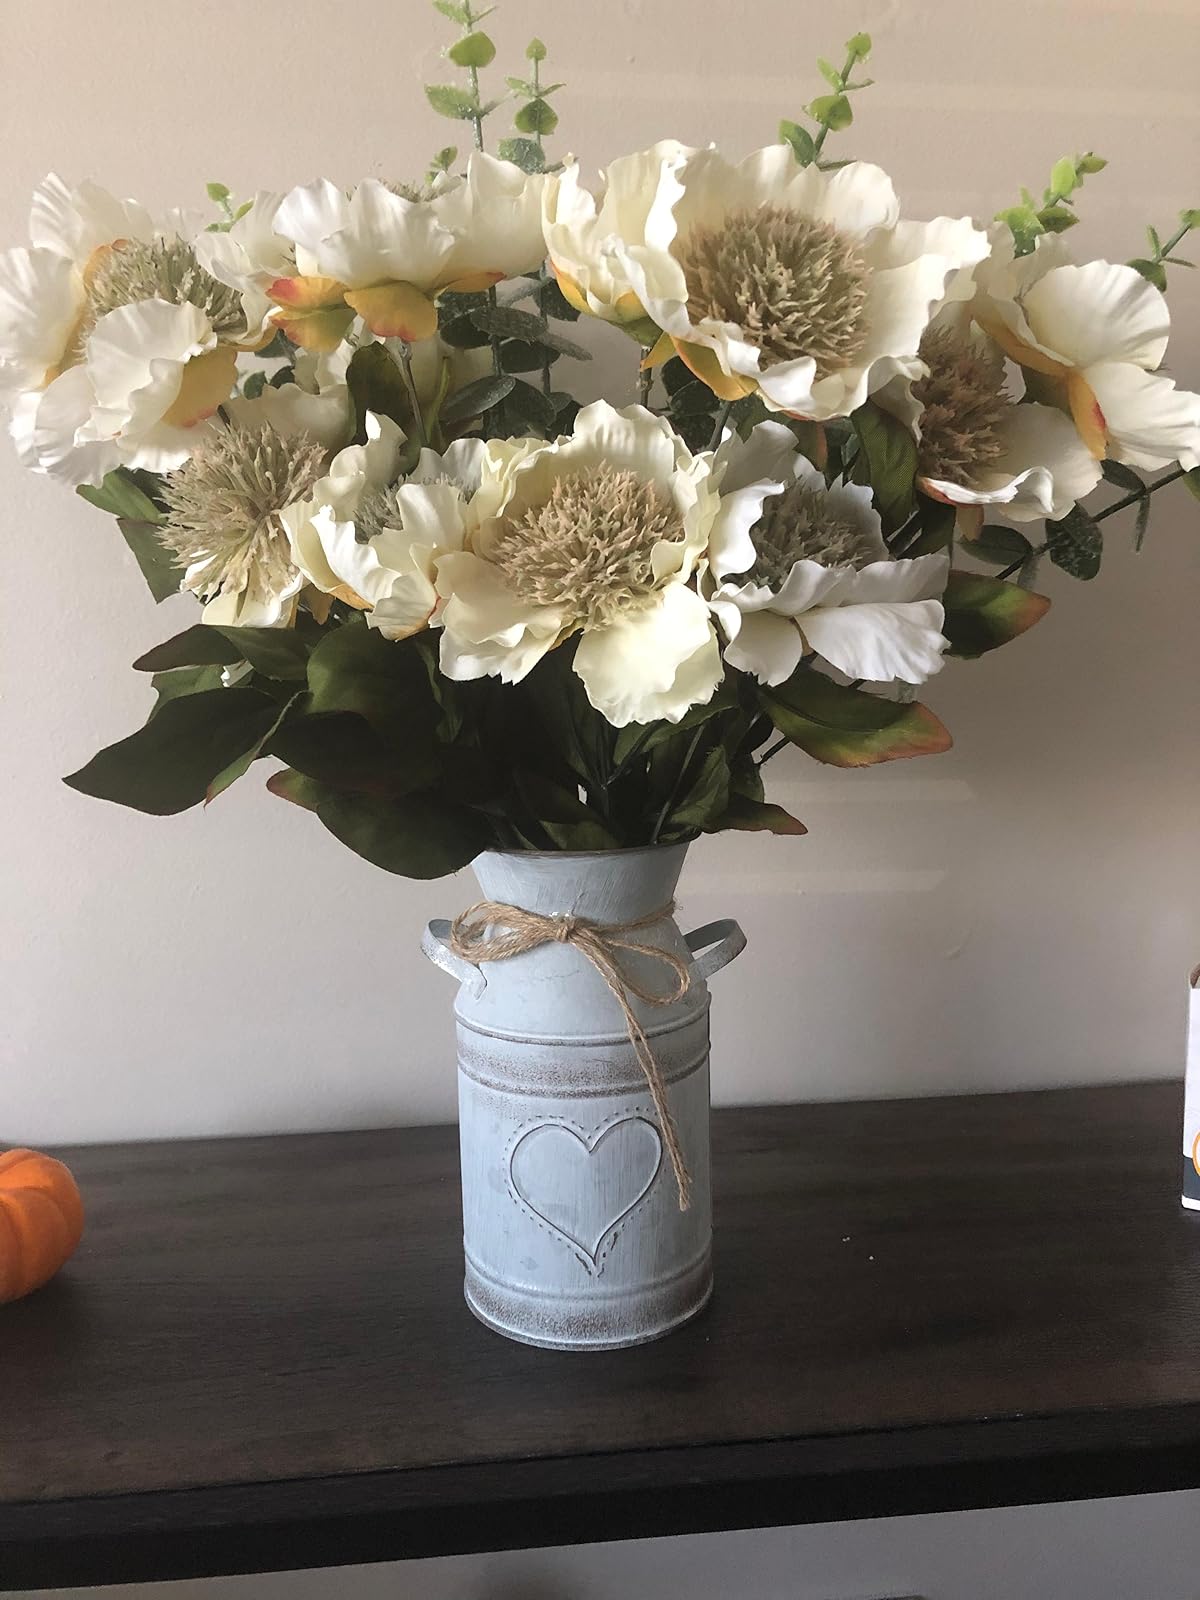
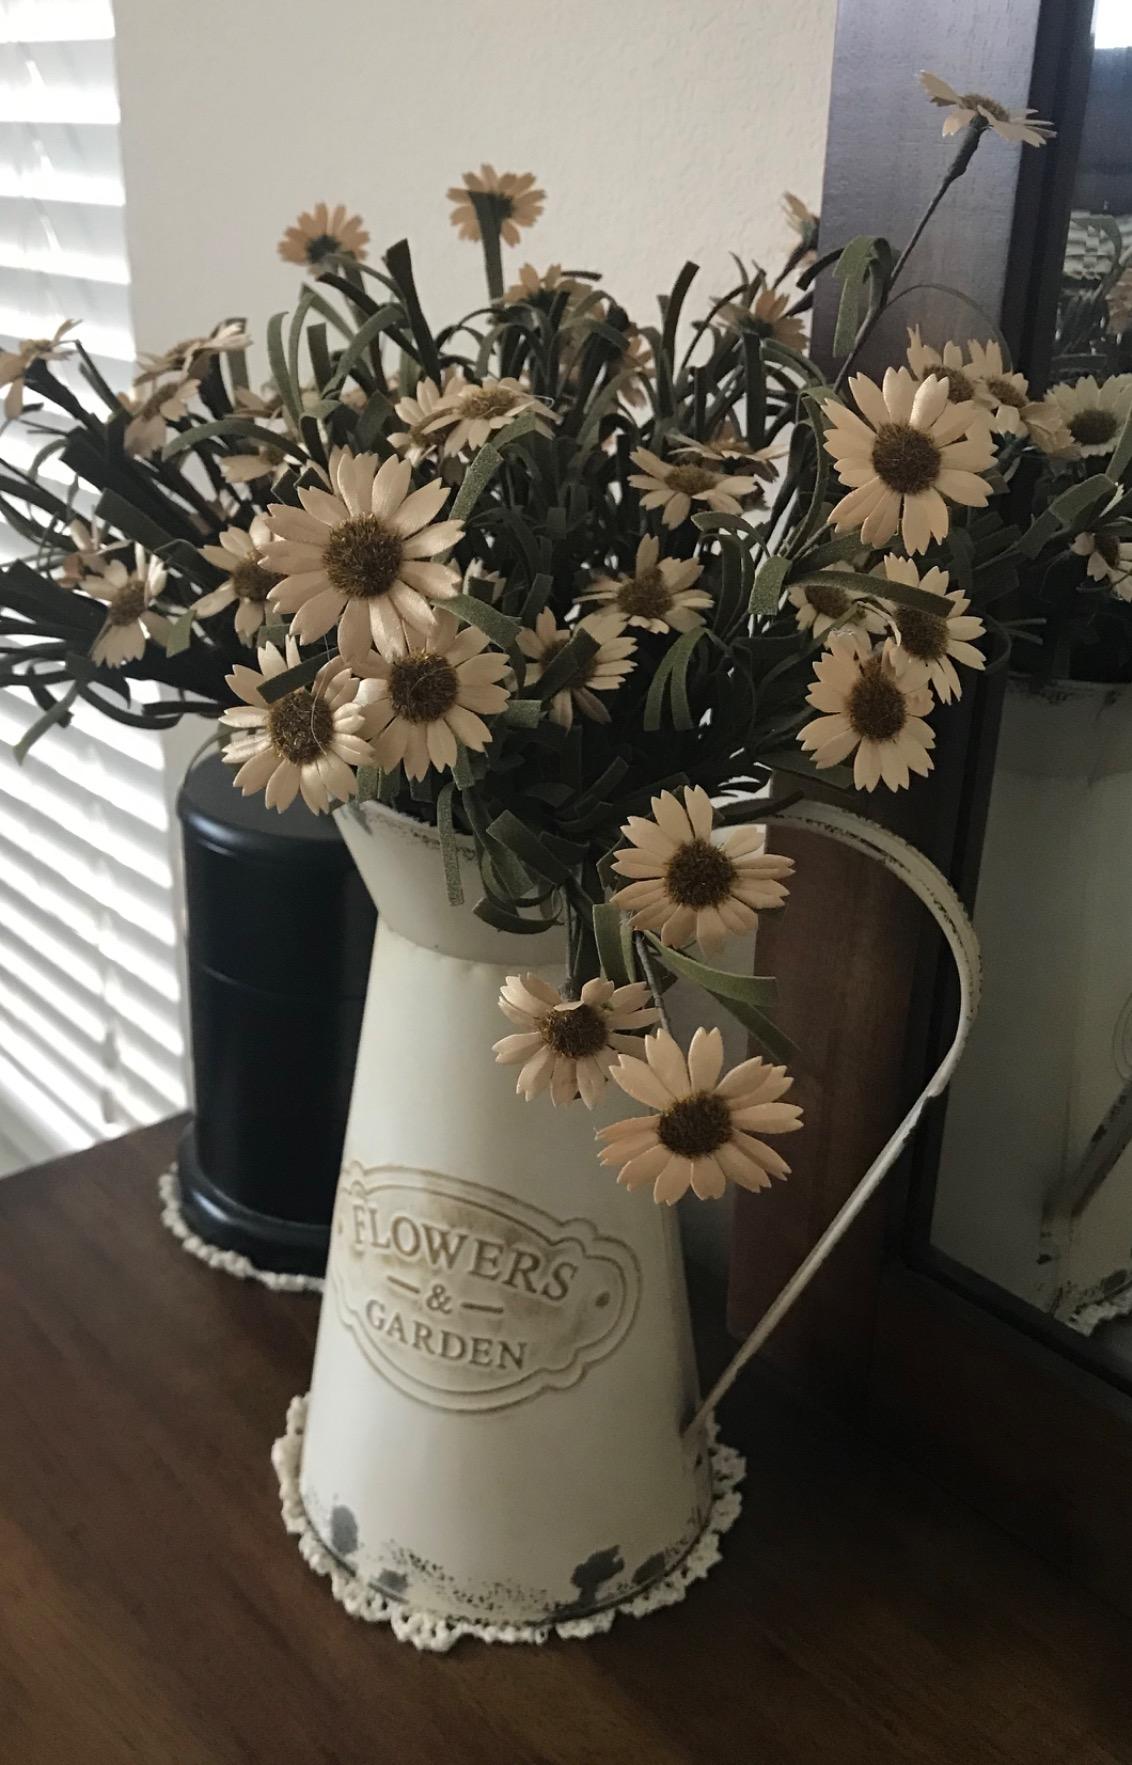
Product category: vase
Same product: no